Port of Tillamook Bay Railroad

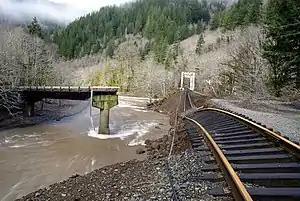
Twisted and broken railroad tracks above the muddy Salmonberry River in a forested canyon

In February 1996, more storms damaged the Hillsboro–Tillamook line. About of line was "nearly completely destroyed", two bridges washed out, and the flooding Salmonberry River washed "boulders the size of cars" through one of the line's tunnels. A preliminary estimate of the damage, given by the Oregon Department of Transportation, was $5 million. In March, Oregon governor John Kitzhaber, convinced that repairing the railroad would not harm steelhead runs, permitted repairs to continue through the end of the month. In June, the state determined that the Port of Tillamook Bay had violated state environmental laws, such as by failing to control erosion in the Salmonberry River canyon.